Mattia Bottolo

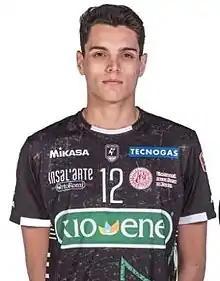

Mattia Bottolo (3 January 2000) is an Italian professional volleyball player who won 2021 European Championship. He also was a member of Italy team to won the title of 2022 FIVB Volleyball Men's World Championship.